John Watson (racing driver)

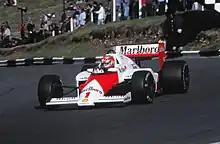
Watson during practice for the 1985 European Grand Prix, his last F1 race.

His most successful year was , when he finished third in the Drivers' Championship, winning two Grands Prix. In several races he achieved high placings despite qualifying towards the back of the grid. At the first ever Detroit Grand Prix in , he overtook three cars in one lap deep into the race on a tight, twisty track that was difficult to pass on; working his way from 17th starting position on the grid, he charged through the field and scored a victory in the process. Watson went into the final race of the season at Caesars Palace in with an outside chance of the title, but he was to finish five points adrift of Keke Rosberg and level on points with Didier Pironi.